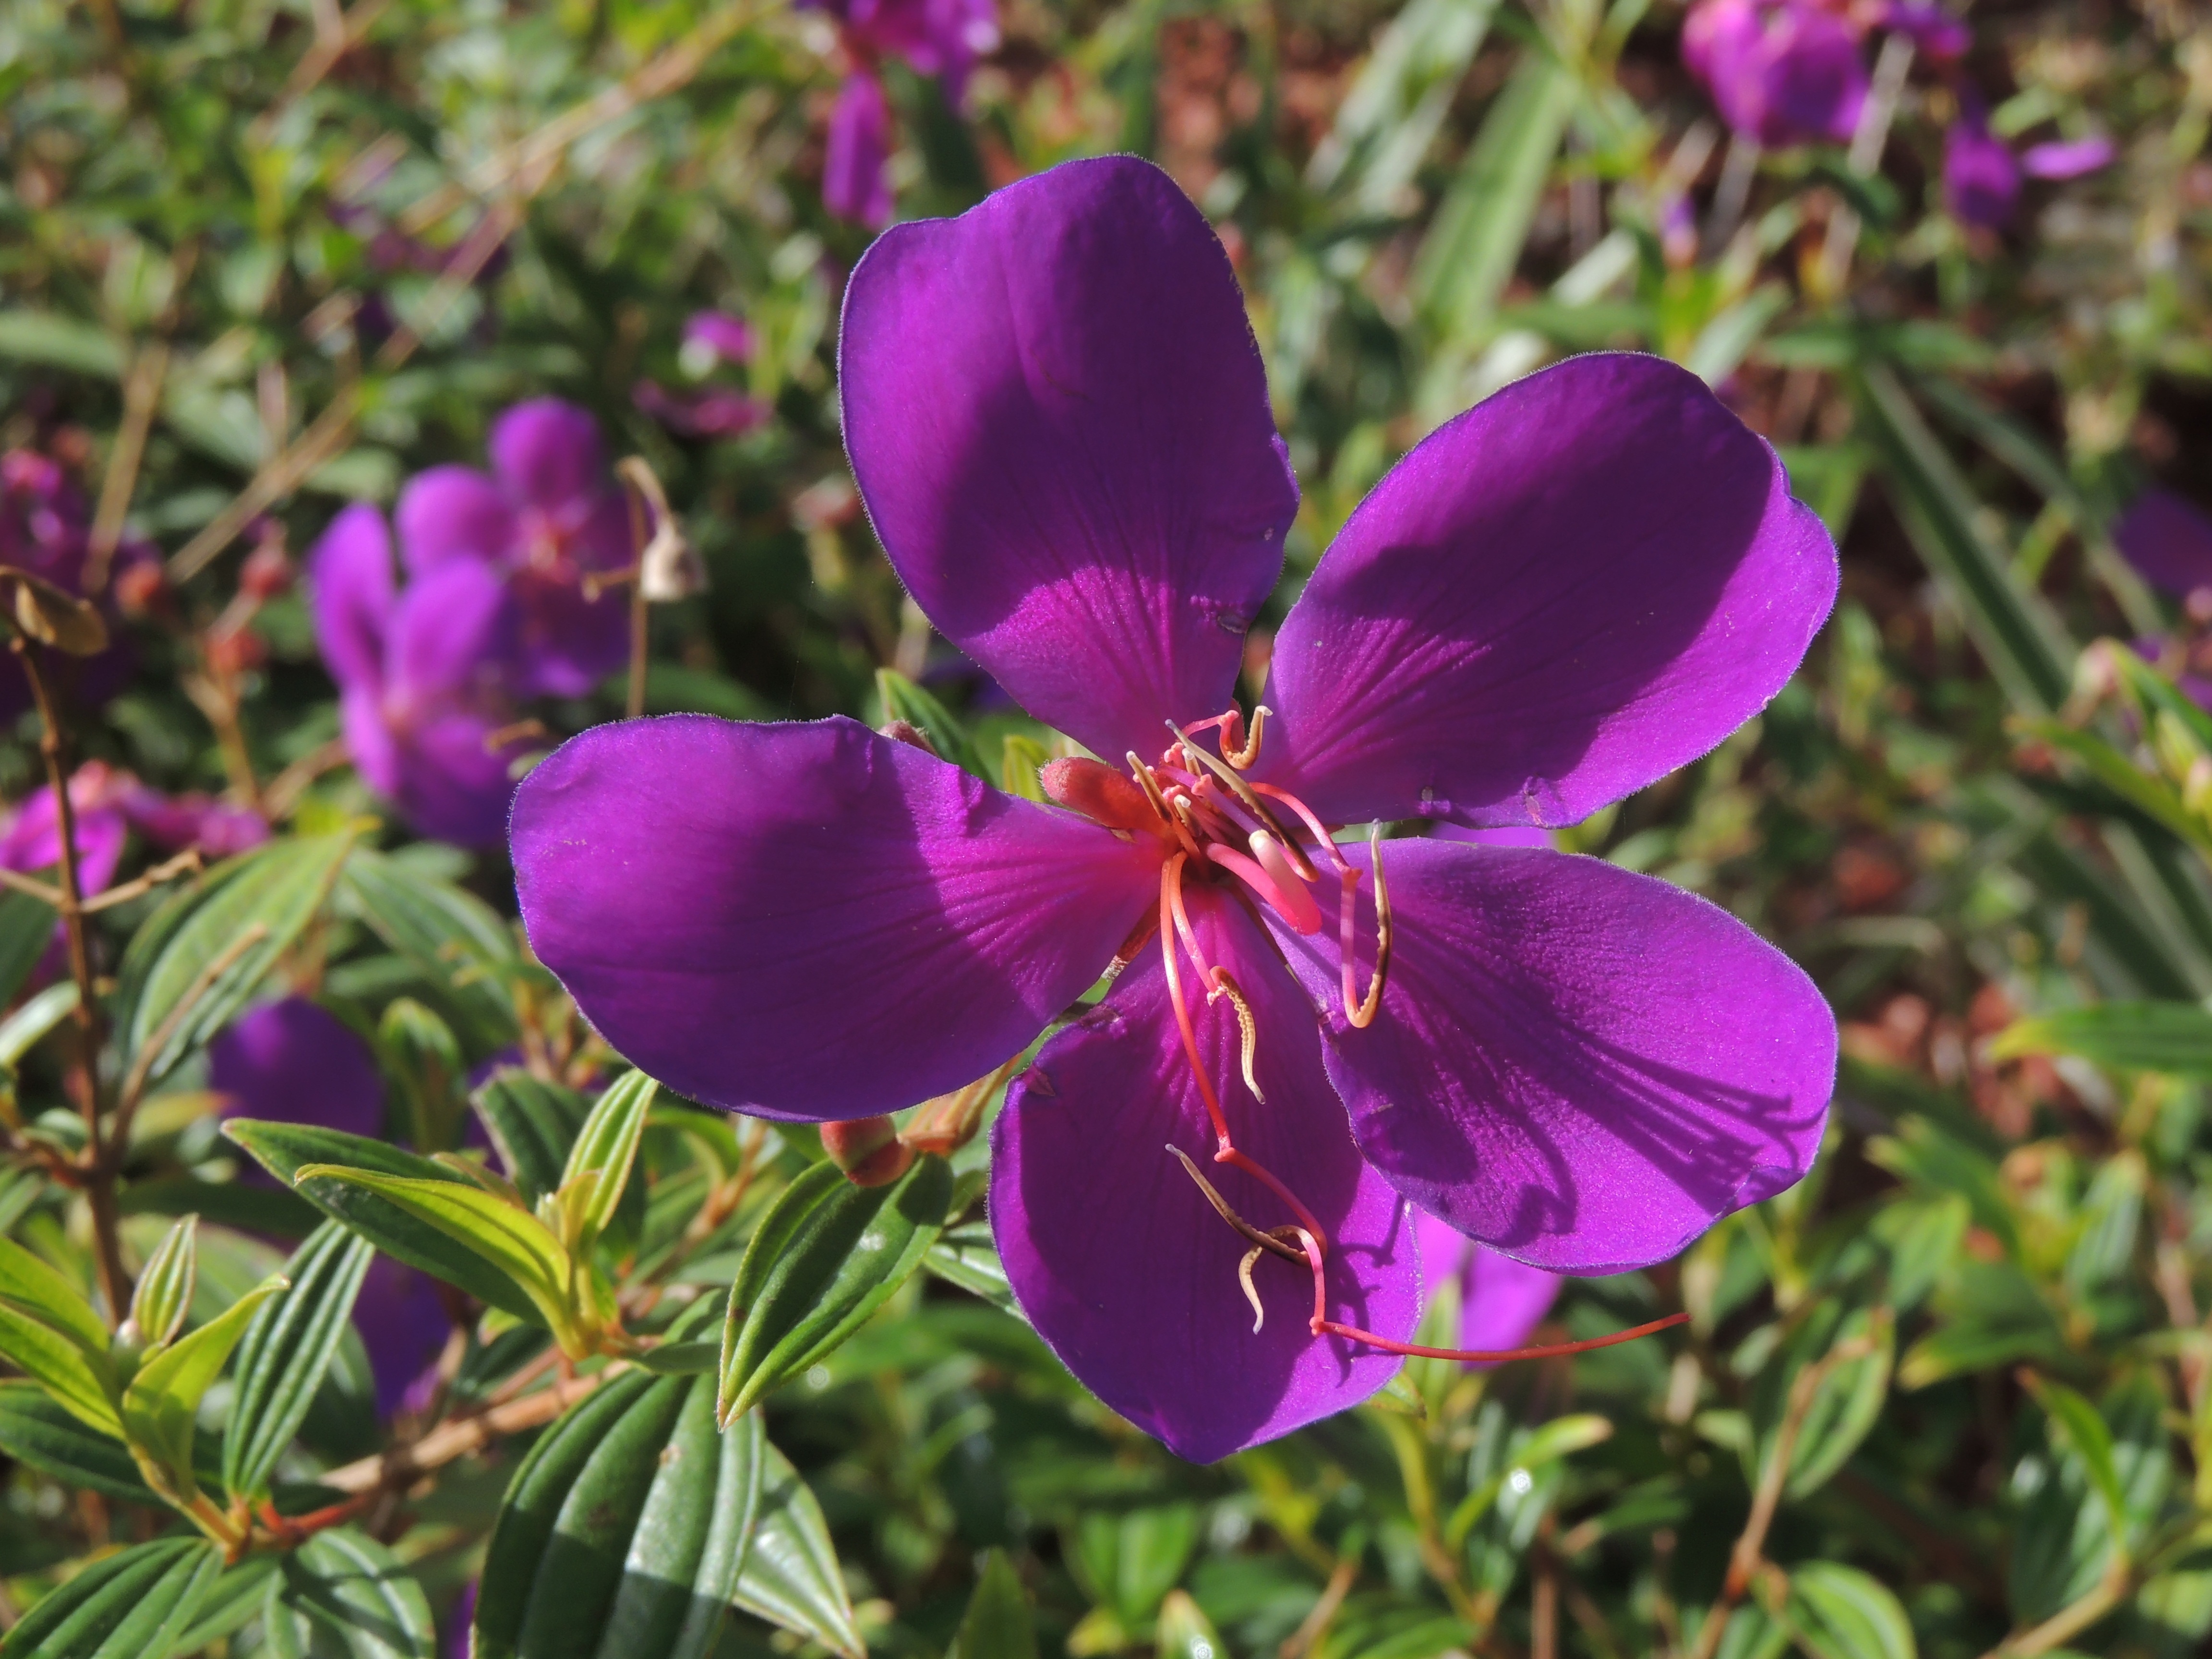
nature, blossom, plant, flower, purple, petal, bloom, spring, botany, flora, wildflower, shrub, flowering plant, annual plant, land plant, violet family, everlasting sweet pea